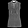
Label: Shirt